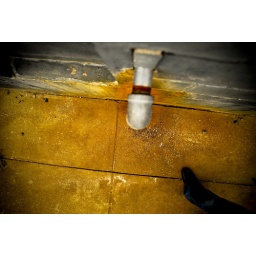
on the wall of a plant near where ottawa &amp;amp; monroe avenues meet